Valemax

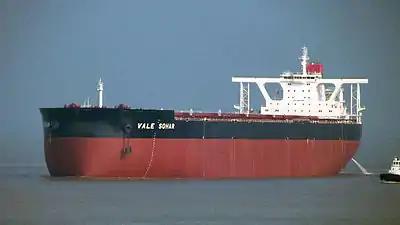
"Vale Sohar", built by Jiangsu Rongsheng Heavy Industries (RSHI), awaiting delivery for Oman Shipping Company in Nantong, China, in September 2012. Note the minor differences to the South Korean-built "Vale Rio de Janeiro".

Although similar in size, there are some differences in main dimensions, cargo capacity, machinery and external appearance between the "Valemax" ships built in South Korea, China and Japan. While the first series of 35 ships was more diverse, all 30 Chinese-built "Valemax" vessels of the second series are based on the same standard design, "SDARI 400OC", by Shanghai Merchant Ship Design & Research Institute (SDARI). The three Japanese-built vessels, however, represent another standard design, "G400OC".